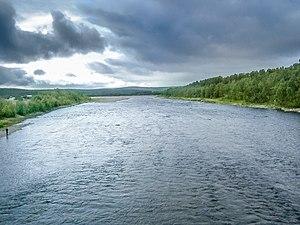
La rivière Anárjohka est un cours d'eau de Laponie en Finlande et en Norvège.